Vitis coignetiae

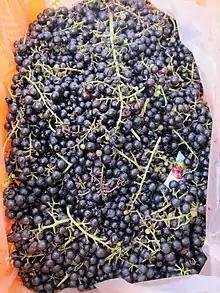
Crimson gloryvine fruits, sold in Mungyeong, Korea

In East Asia it is grown as an ornamental plant for its crimson autumn foliage; and as an Oriental medicinal plant.